Dialysis catheter

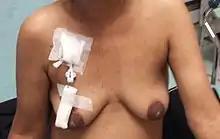
Permacath for dialysis

A dialysis catheter is a catheter used for exchanging blood to and from a hemodialysis machine and a patient.